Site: brandenburg
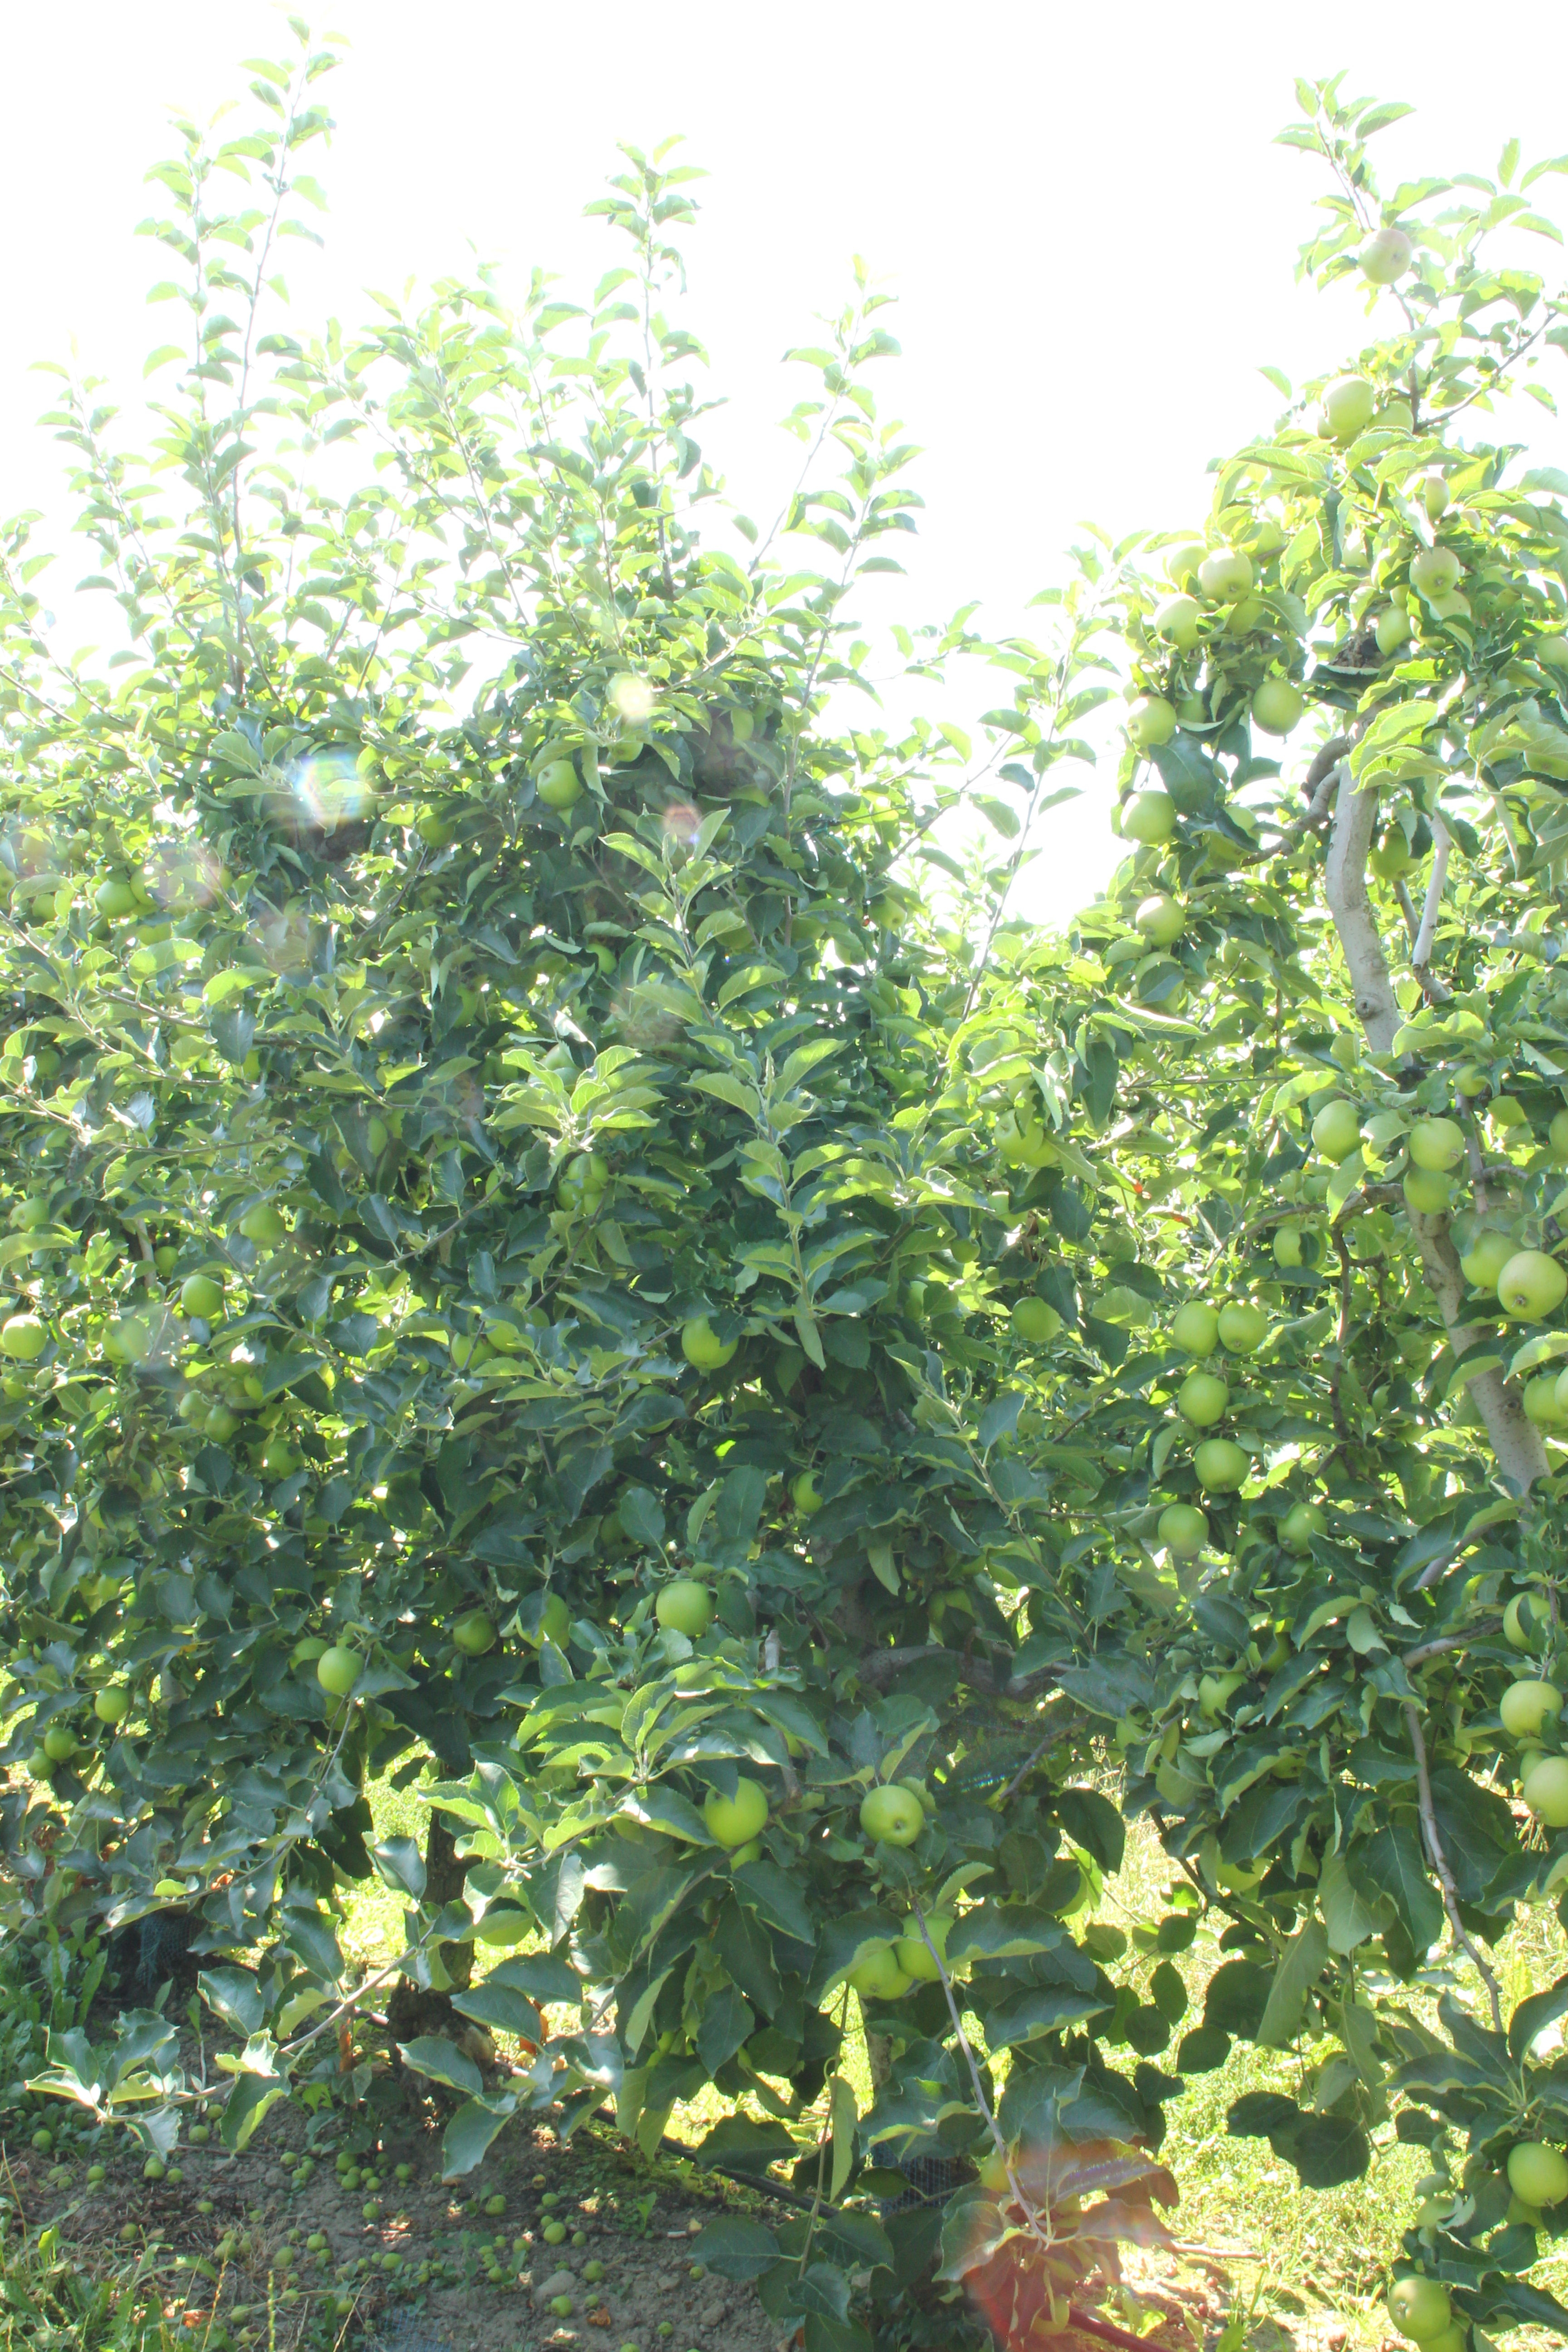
Growth stage (BBCH 77): Development of fruit